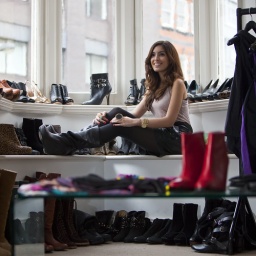
Girl in shoe shop window